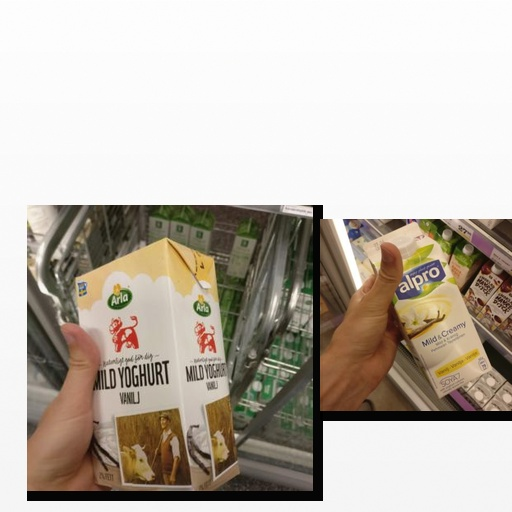
Food items: vanilla_soyghurt, vanilla_yoghurt